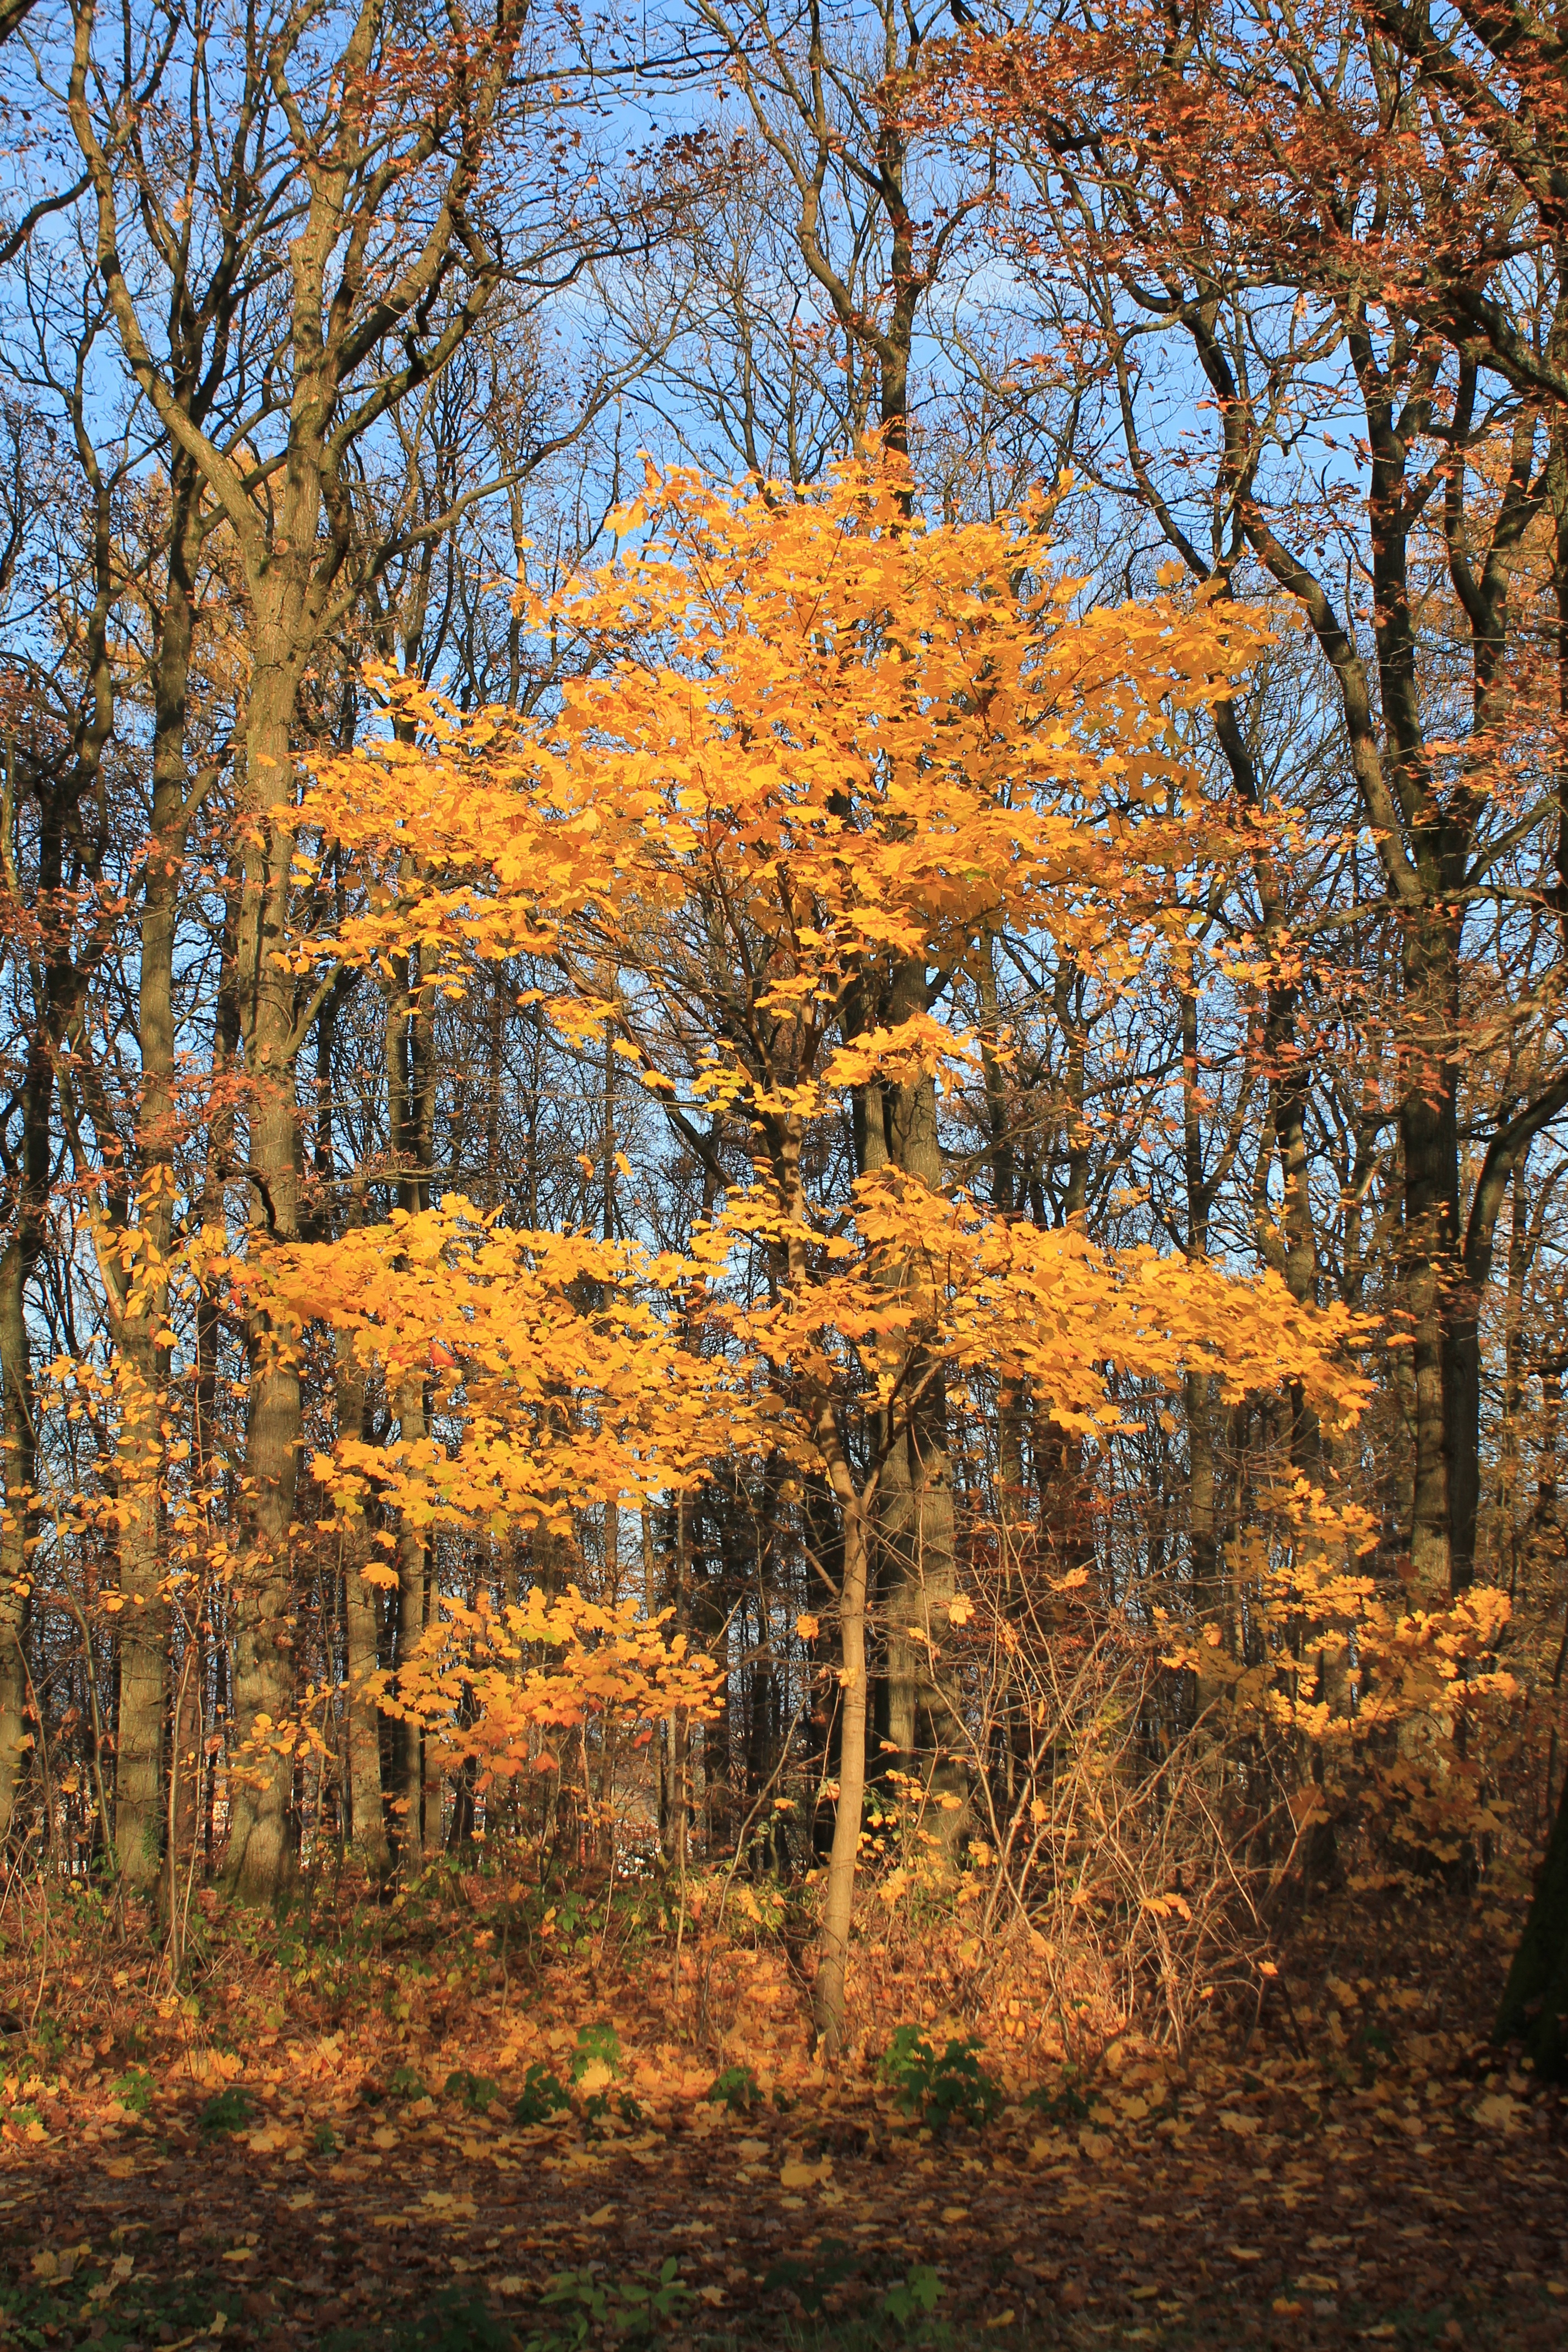
landscape, tree, forest, branch, plant, leaf, orange, autumn, colorful, yellow, season, leaves, gold, deciduous, grove, woodland, habitat, mood, leaves in the autumn, autumn forest, larch, ecosystem, golden autumn, atmospheric, kahl, biome, woody plant, temperate broadleaf and mixed forest, temperate coniferous forest, land plant